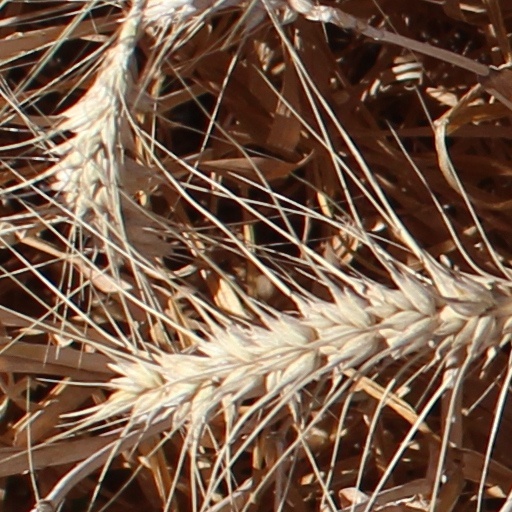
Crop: wheat